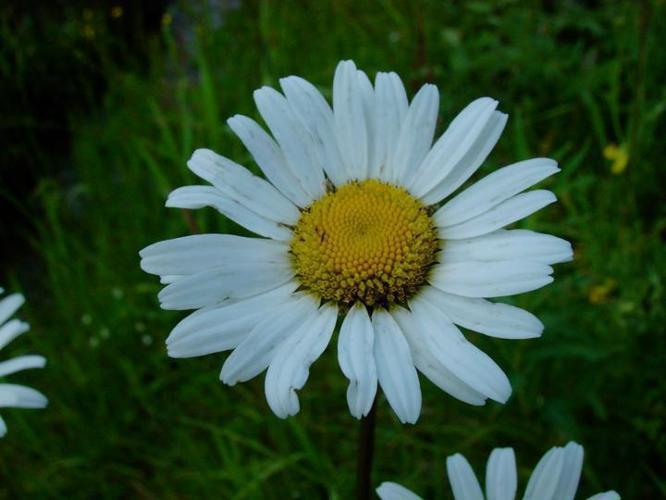
Flower: Daisy